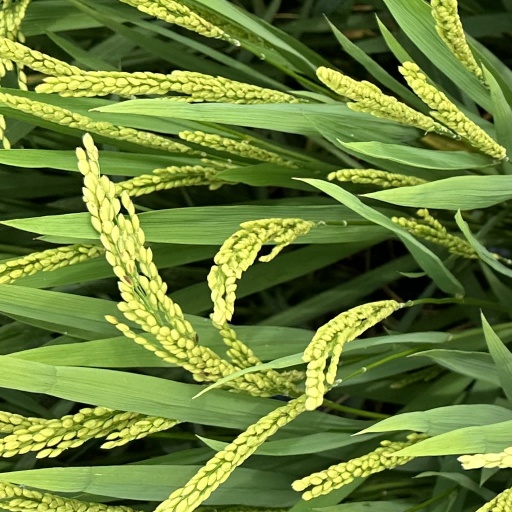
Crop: rice